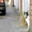
Label: cat